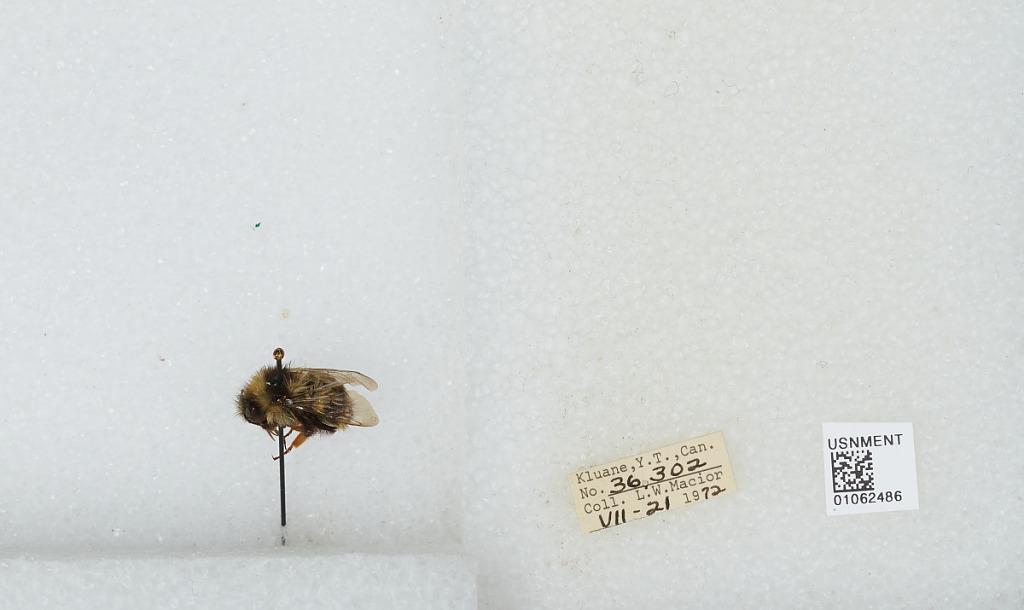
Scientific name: Bombus bifarius nearcticus
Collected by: L. Macior
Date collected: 1972-7-21
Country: Canada
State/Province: Yukon Territory
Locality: Kluane
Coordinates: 60.75, -139.5